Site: brandenburg
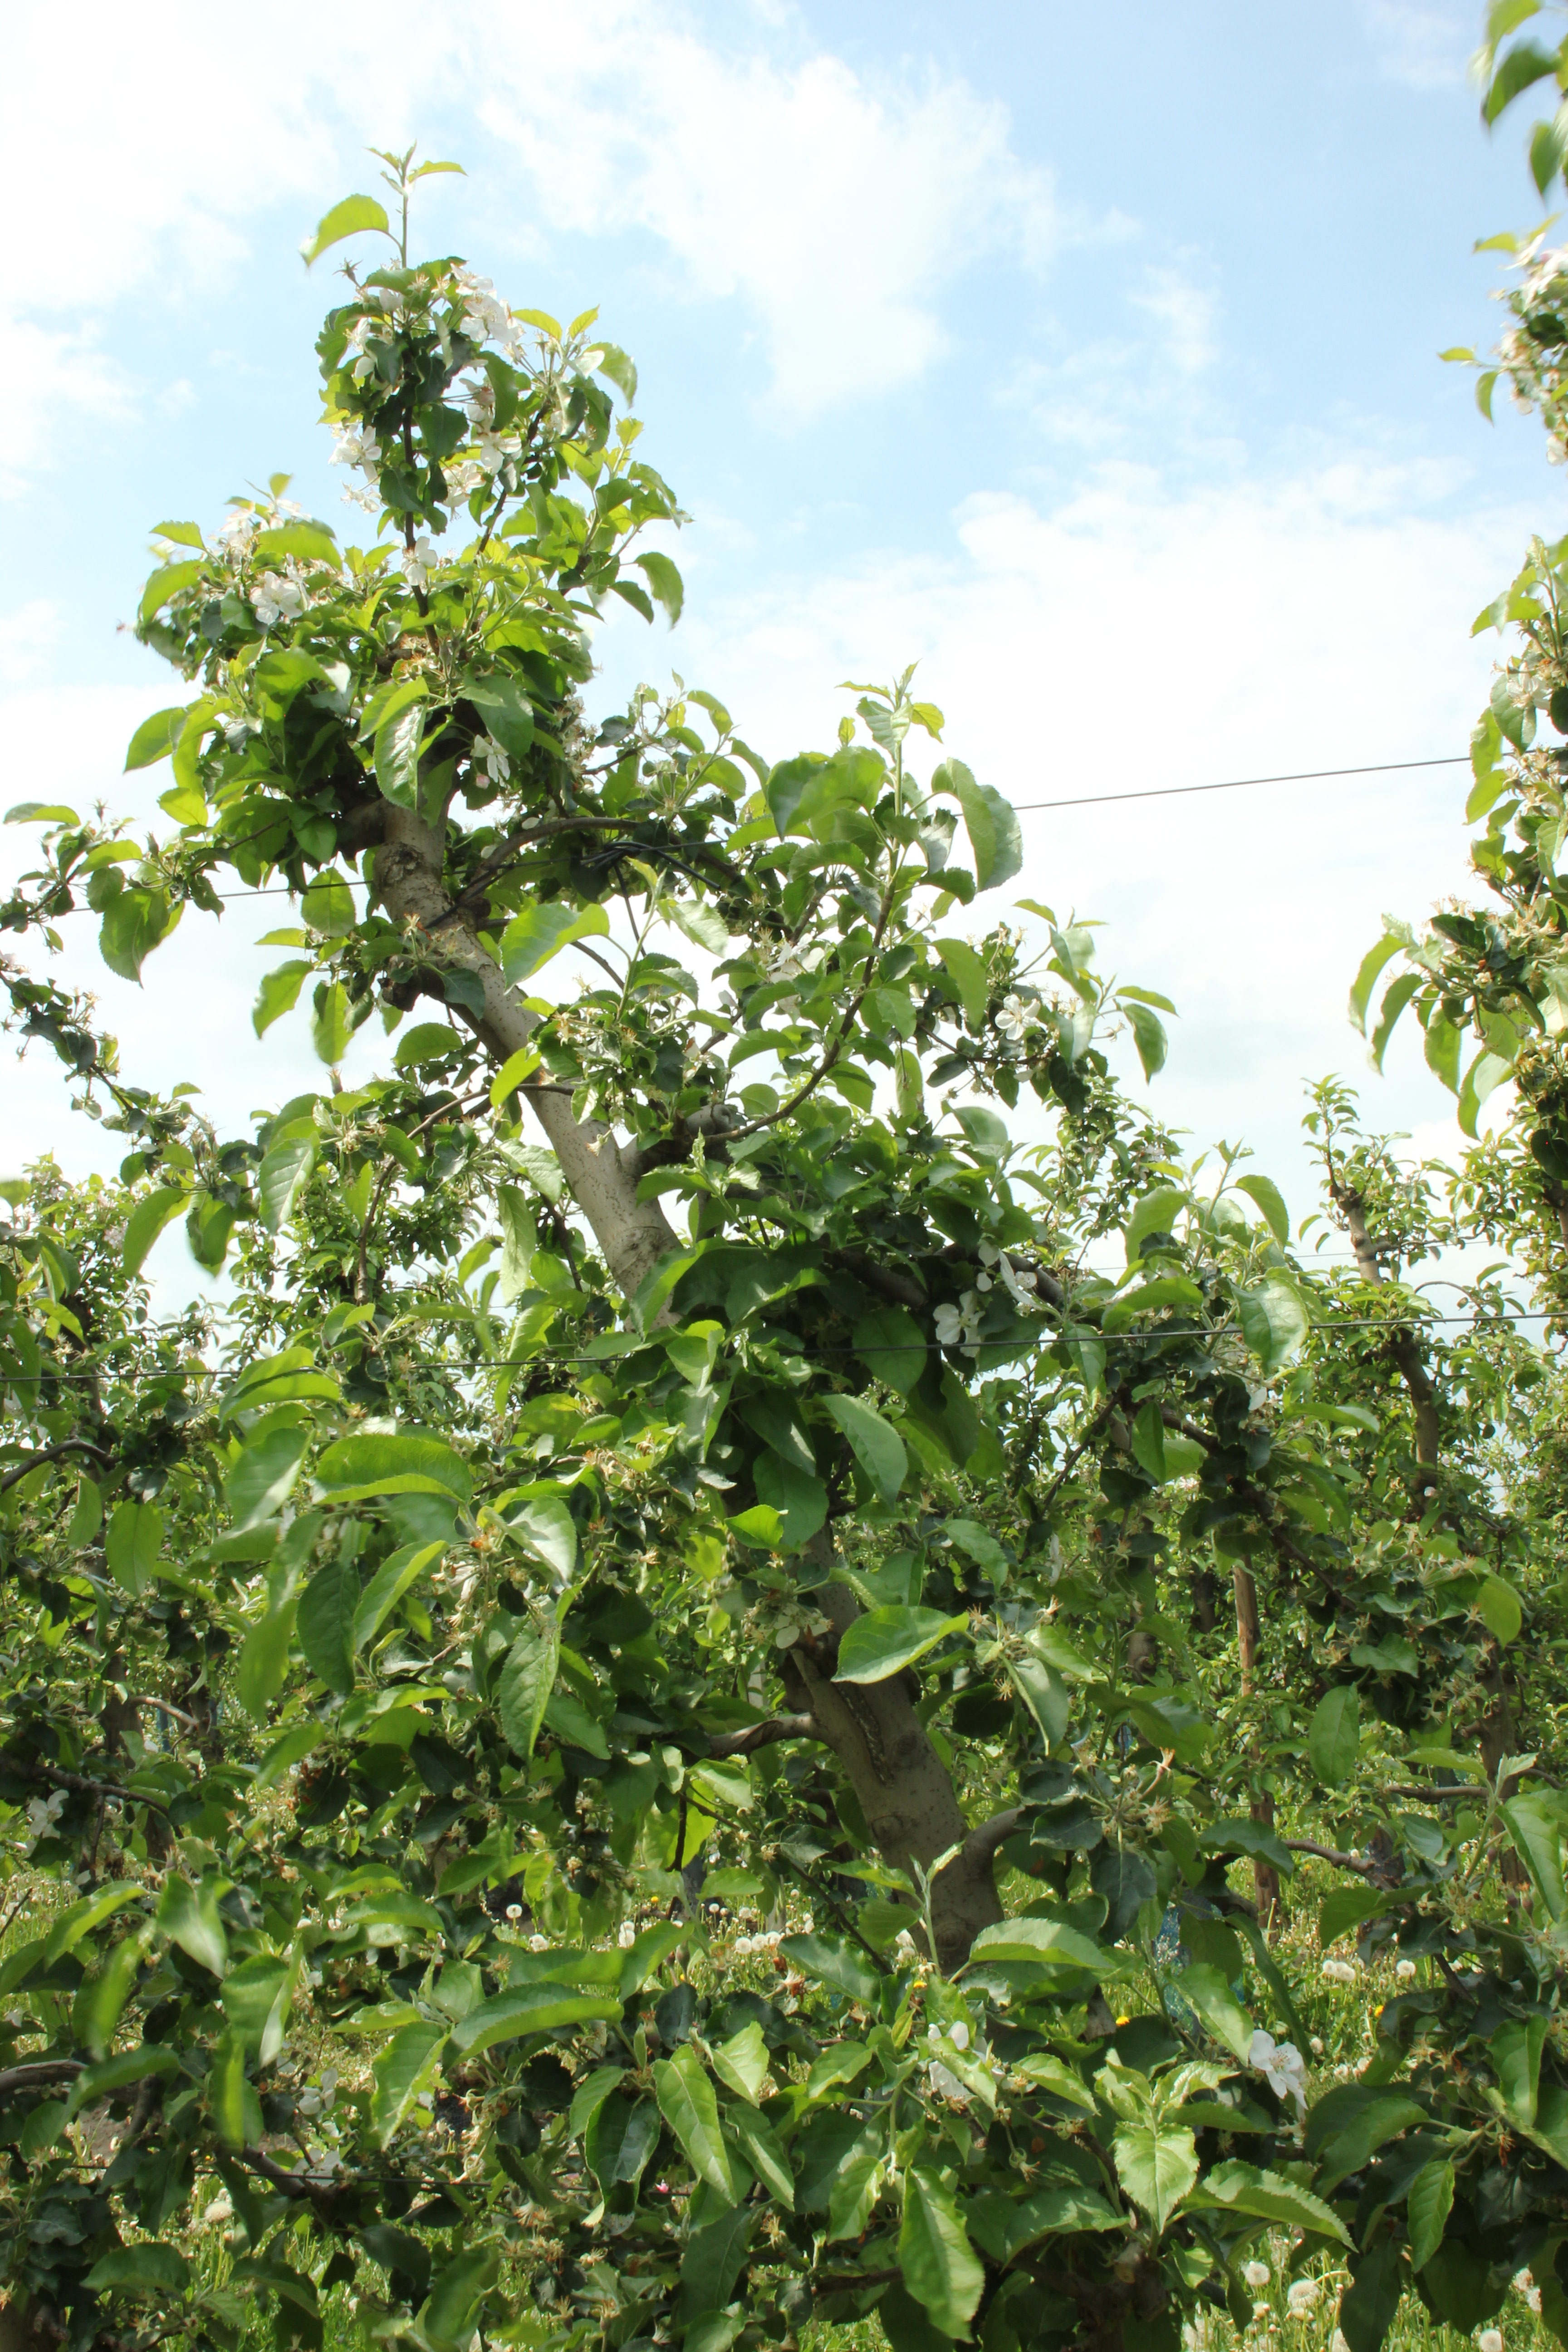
Growth stage (BBCH 67): Flowering